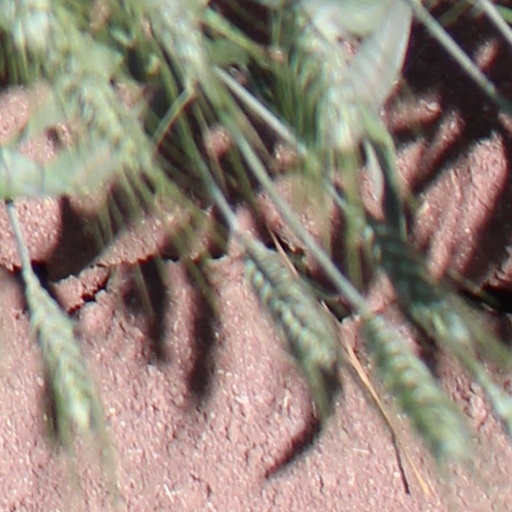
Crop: wheat